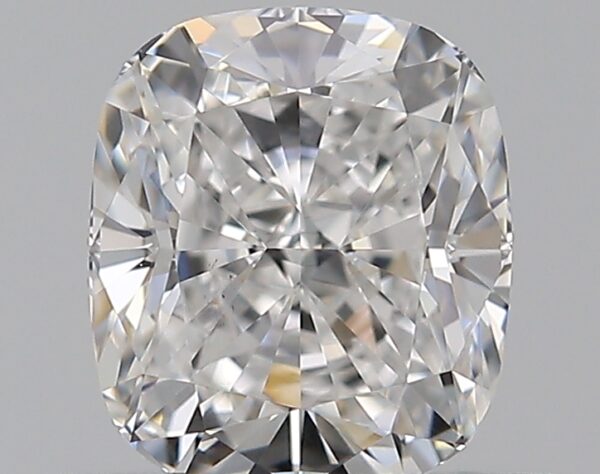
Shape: cushion
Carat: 0.71
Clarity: VS2
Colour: E
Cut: EX
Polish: EX
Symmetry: EX
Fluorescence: N
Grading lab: GIA
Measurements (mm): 5.5 x 4.78 x 3.24